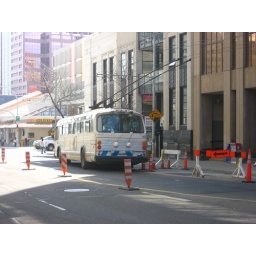
192 heads east on 102 Ave at 100 St, effortlessly slipping by some sidewalk and road work.